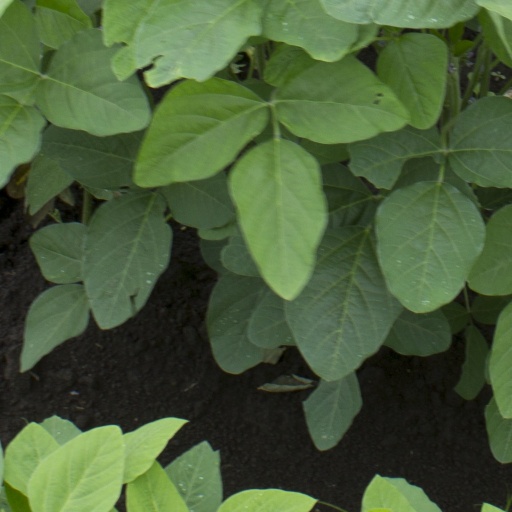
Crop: soybean